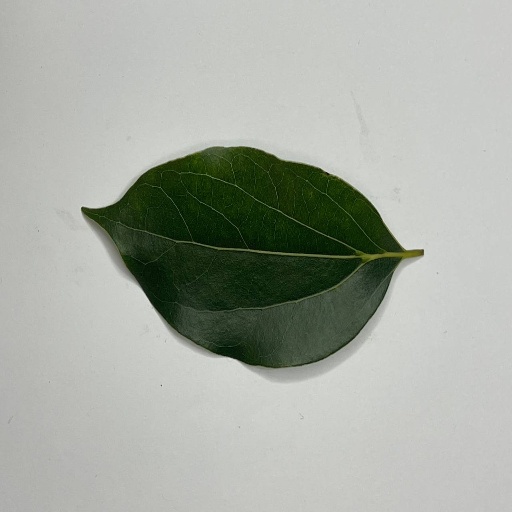
Species: Camphor
Leaf condition: Healthy Leaf